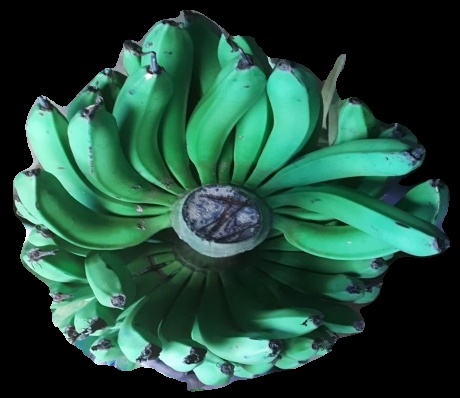
Variety: pachbale
Grade: grade1